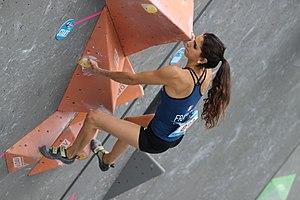
Fanny Gibert, née le 16 février 1993 à Montpellier, est une grimpeuse française, pratiquant principalement le bloc.